Tanks of the Soviet Union

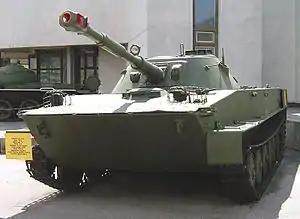
PT-76 amphibious tank on display near the Museum of The History of Ukraine in World War II.

The T-26 tank was a Soviet light infantry tank used during many conflicts of the 1930s and during World War II. It was a development of the British Vickers 6-Ton tank and is widely considered one of the most successful tank designs of the 1930s.